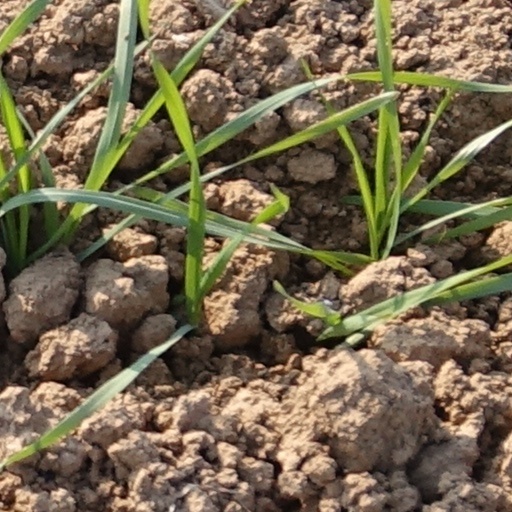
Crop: wheat